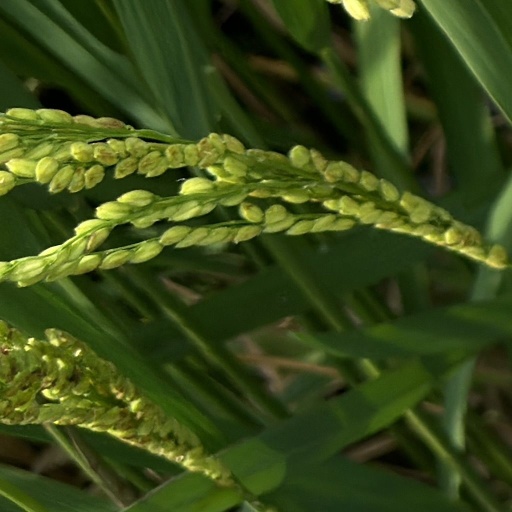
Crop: rice